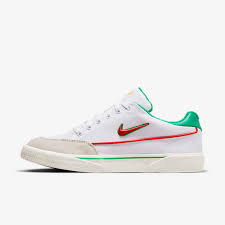
Label: Sneaker